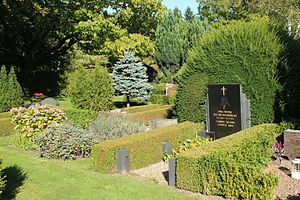
Bispebjerg Kirkegård / Afdelinger
Den gamle russiske afdeling på kirkegården.
Bispebjerg Kirkegård blev anlagt i 1903 på Bispebjerg, hvilket gør den til den yngste af de fem kirkegårde i Københavns kommune. Størrelsen er på 436.391 m².